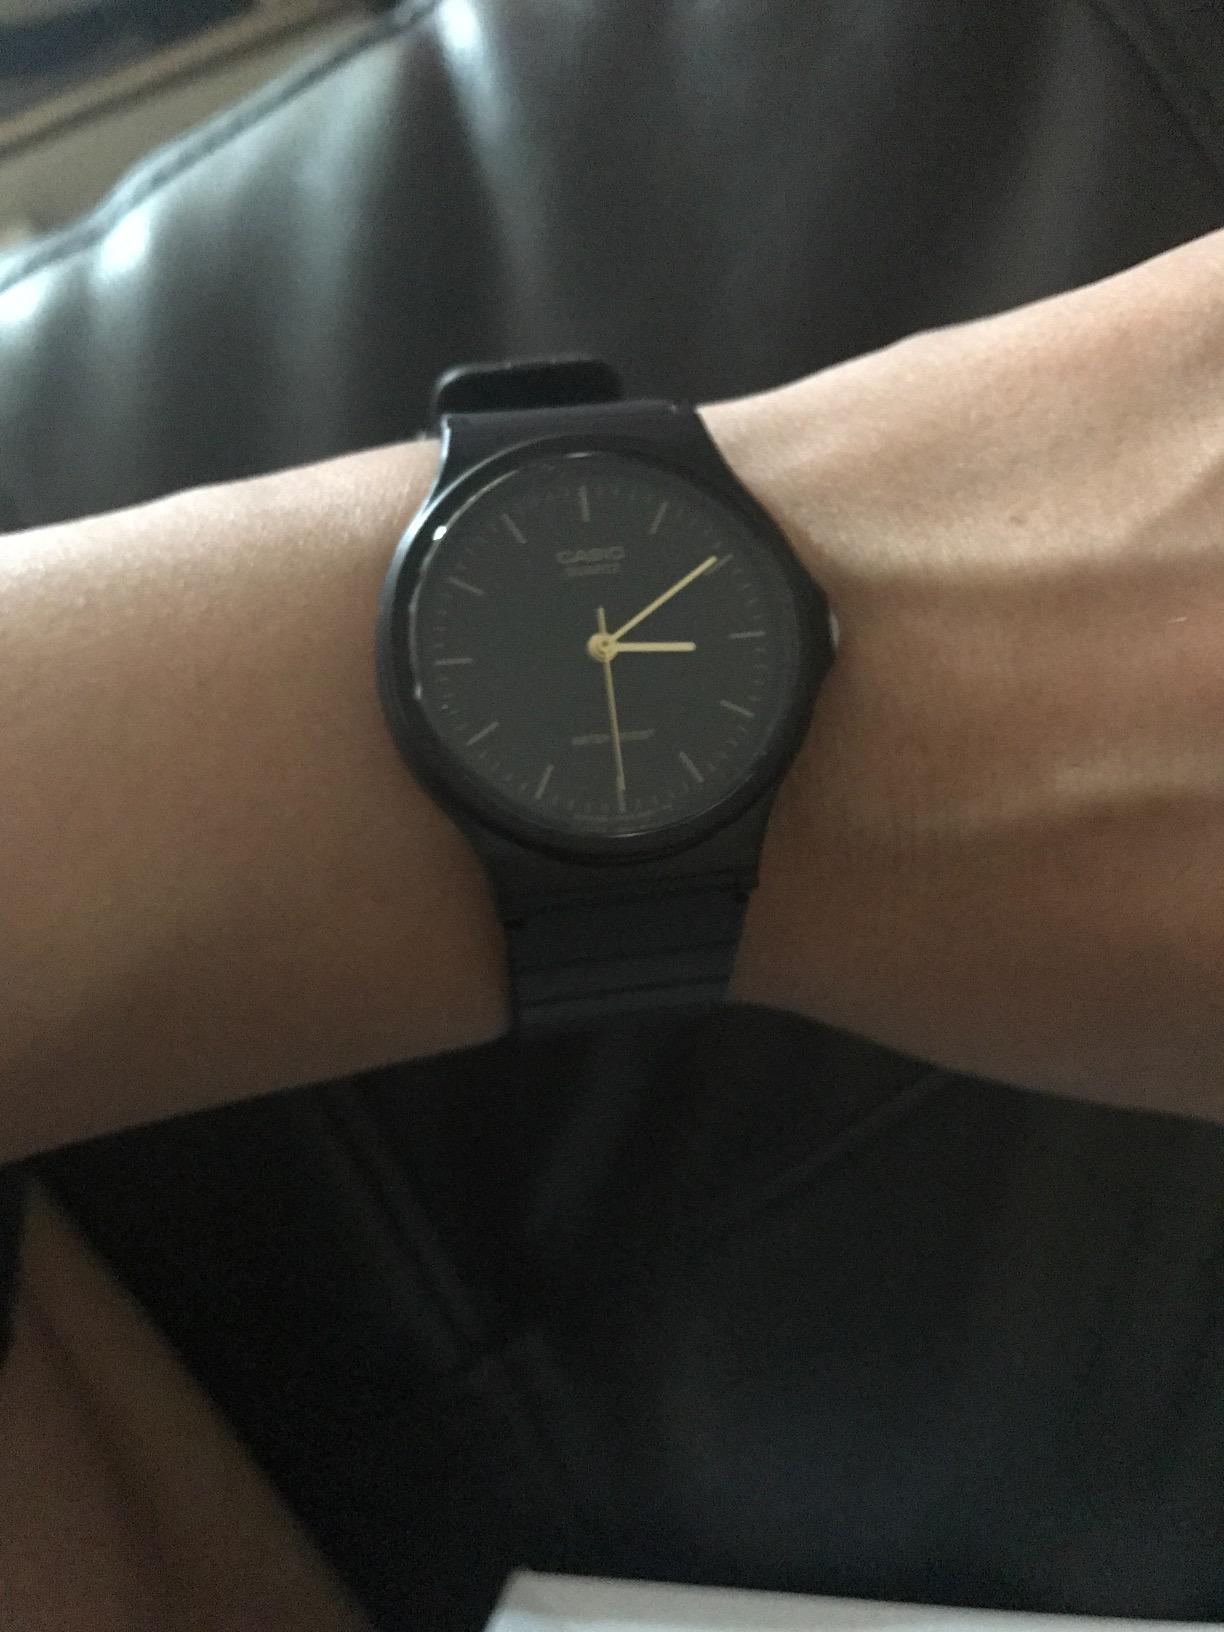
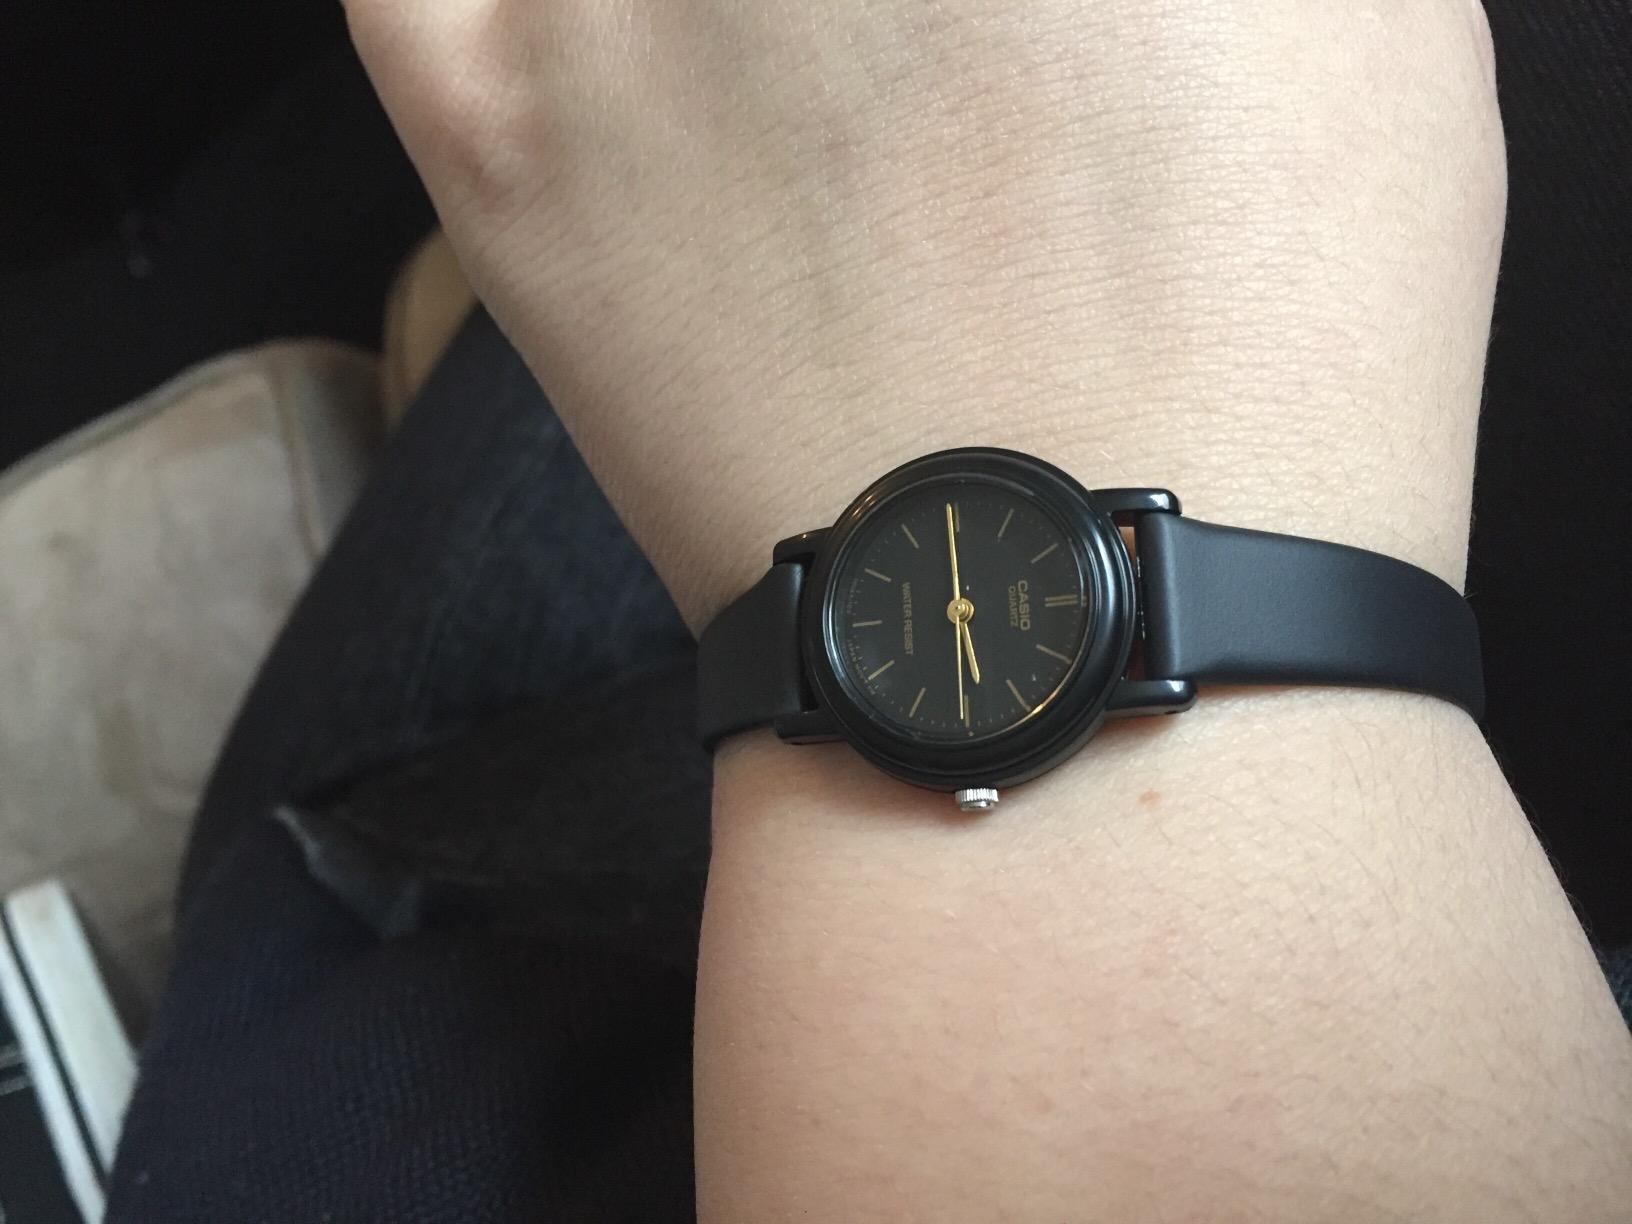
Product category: accessories_watch
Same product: no